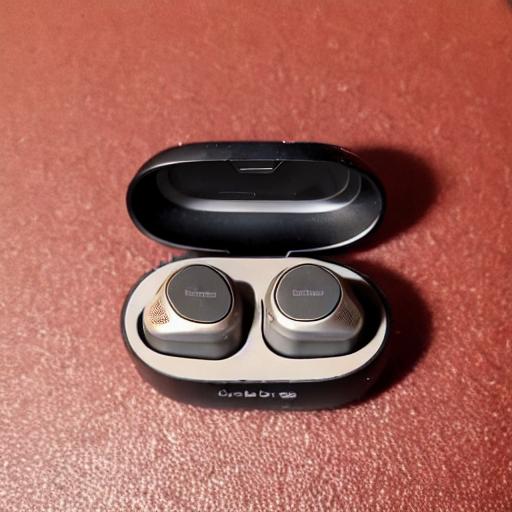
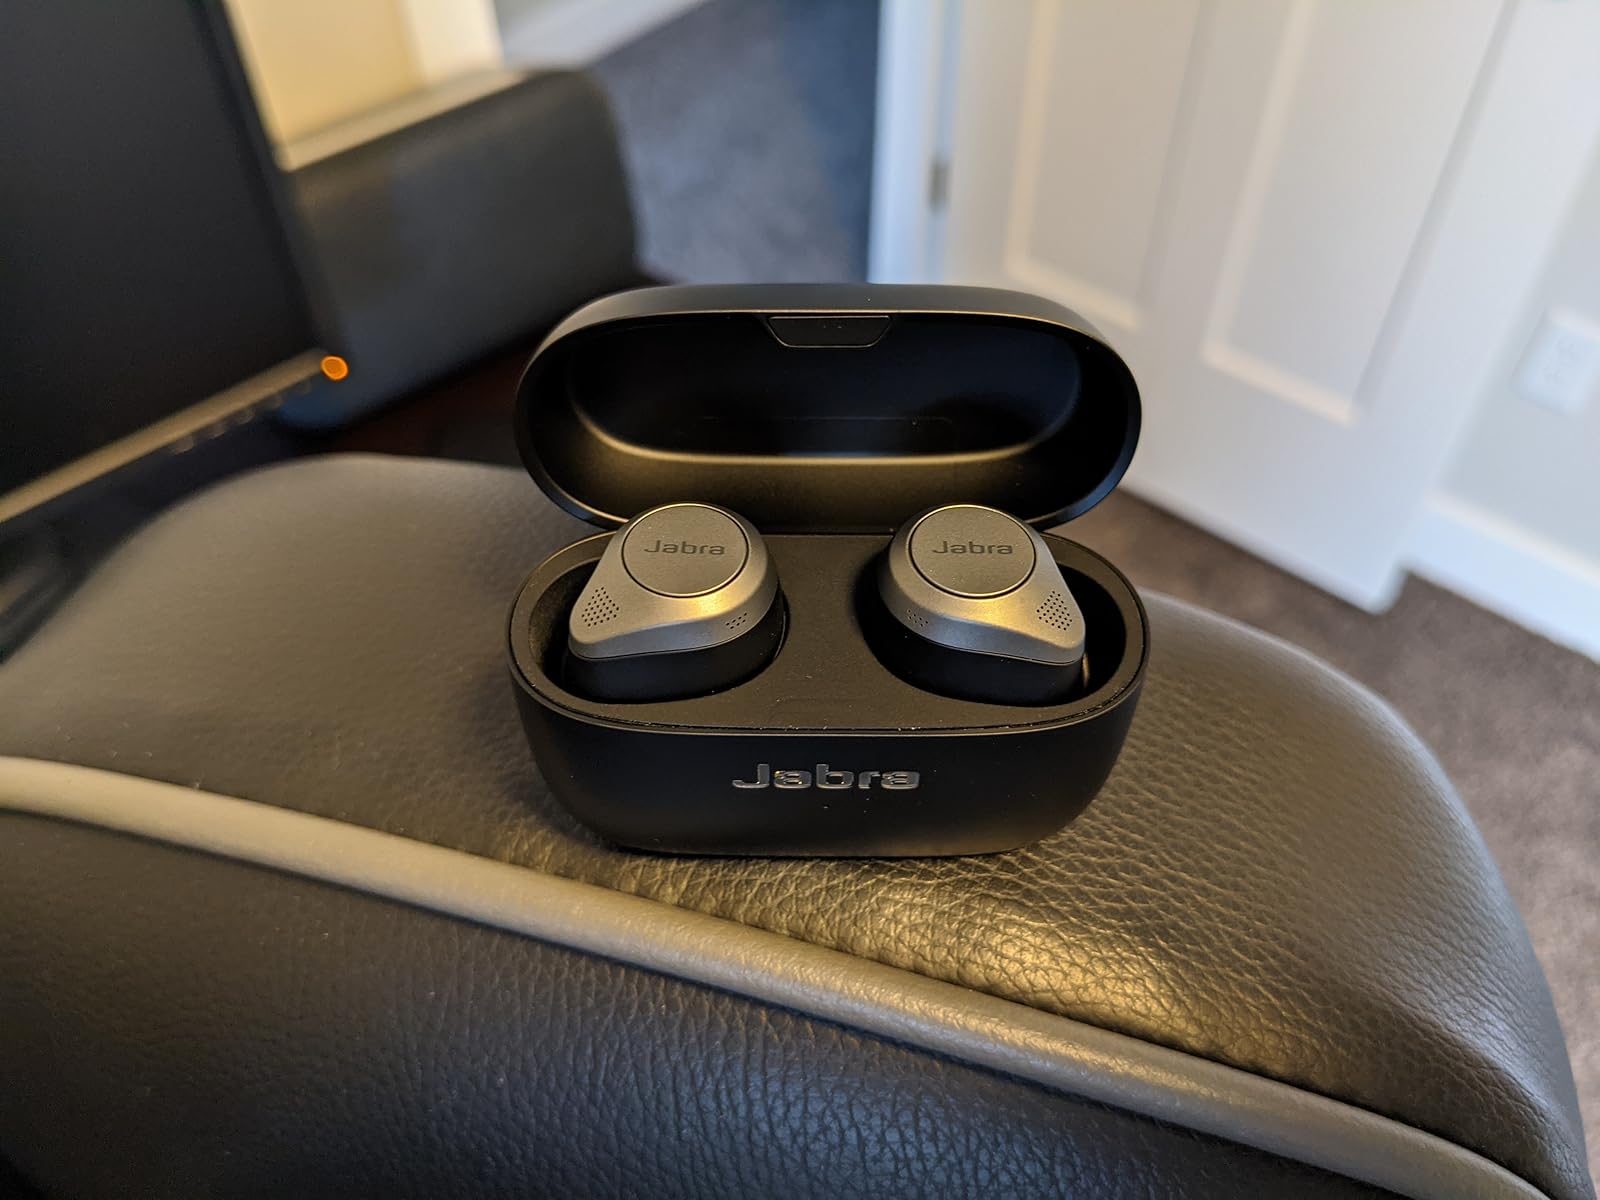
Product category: earbuds
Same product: no